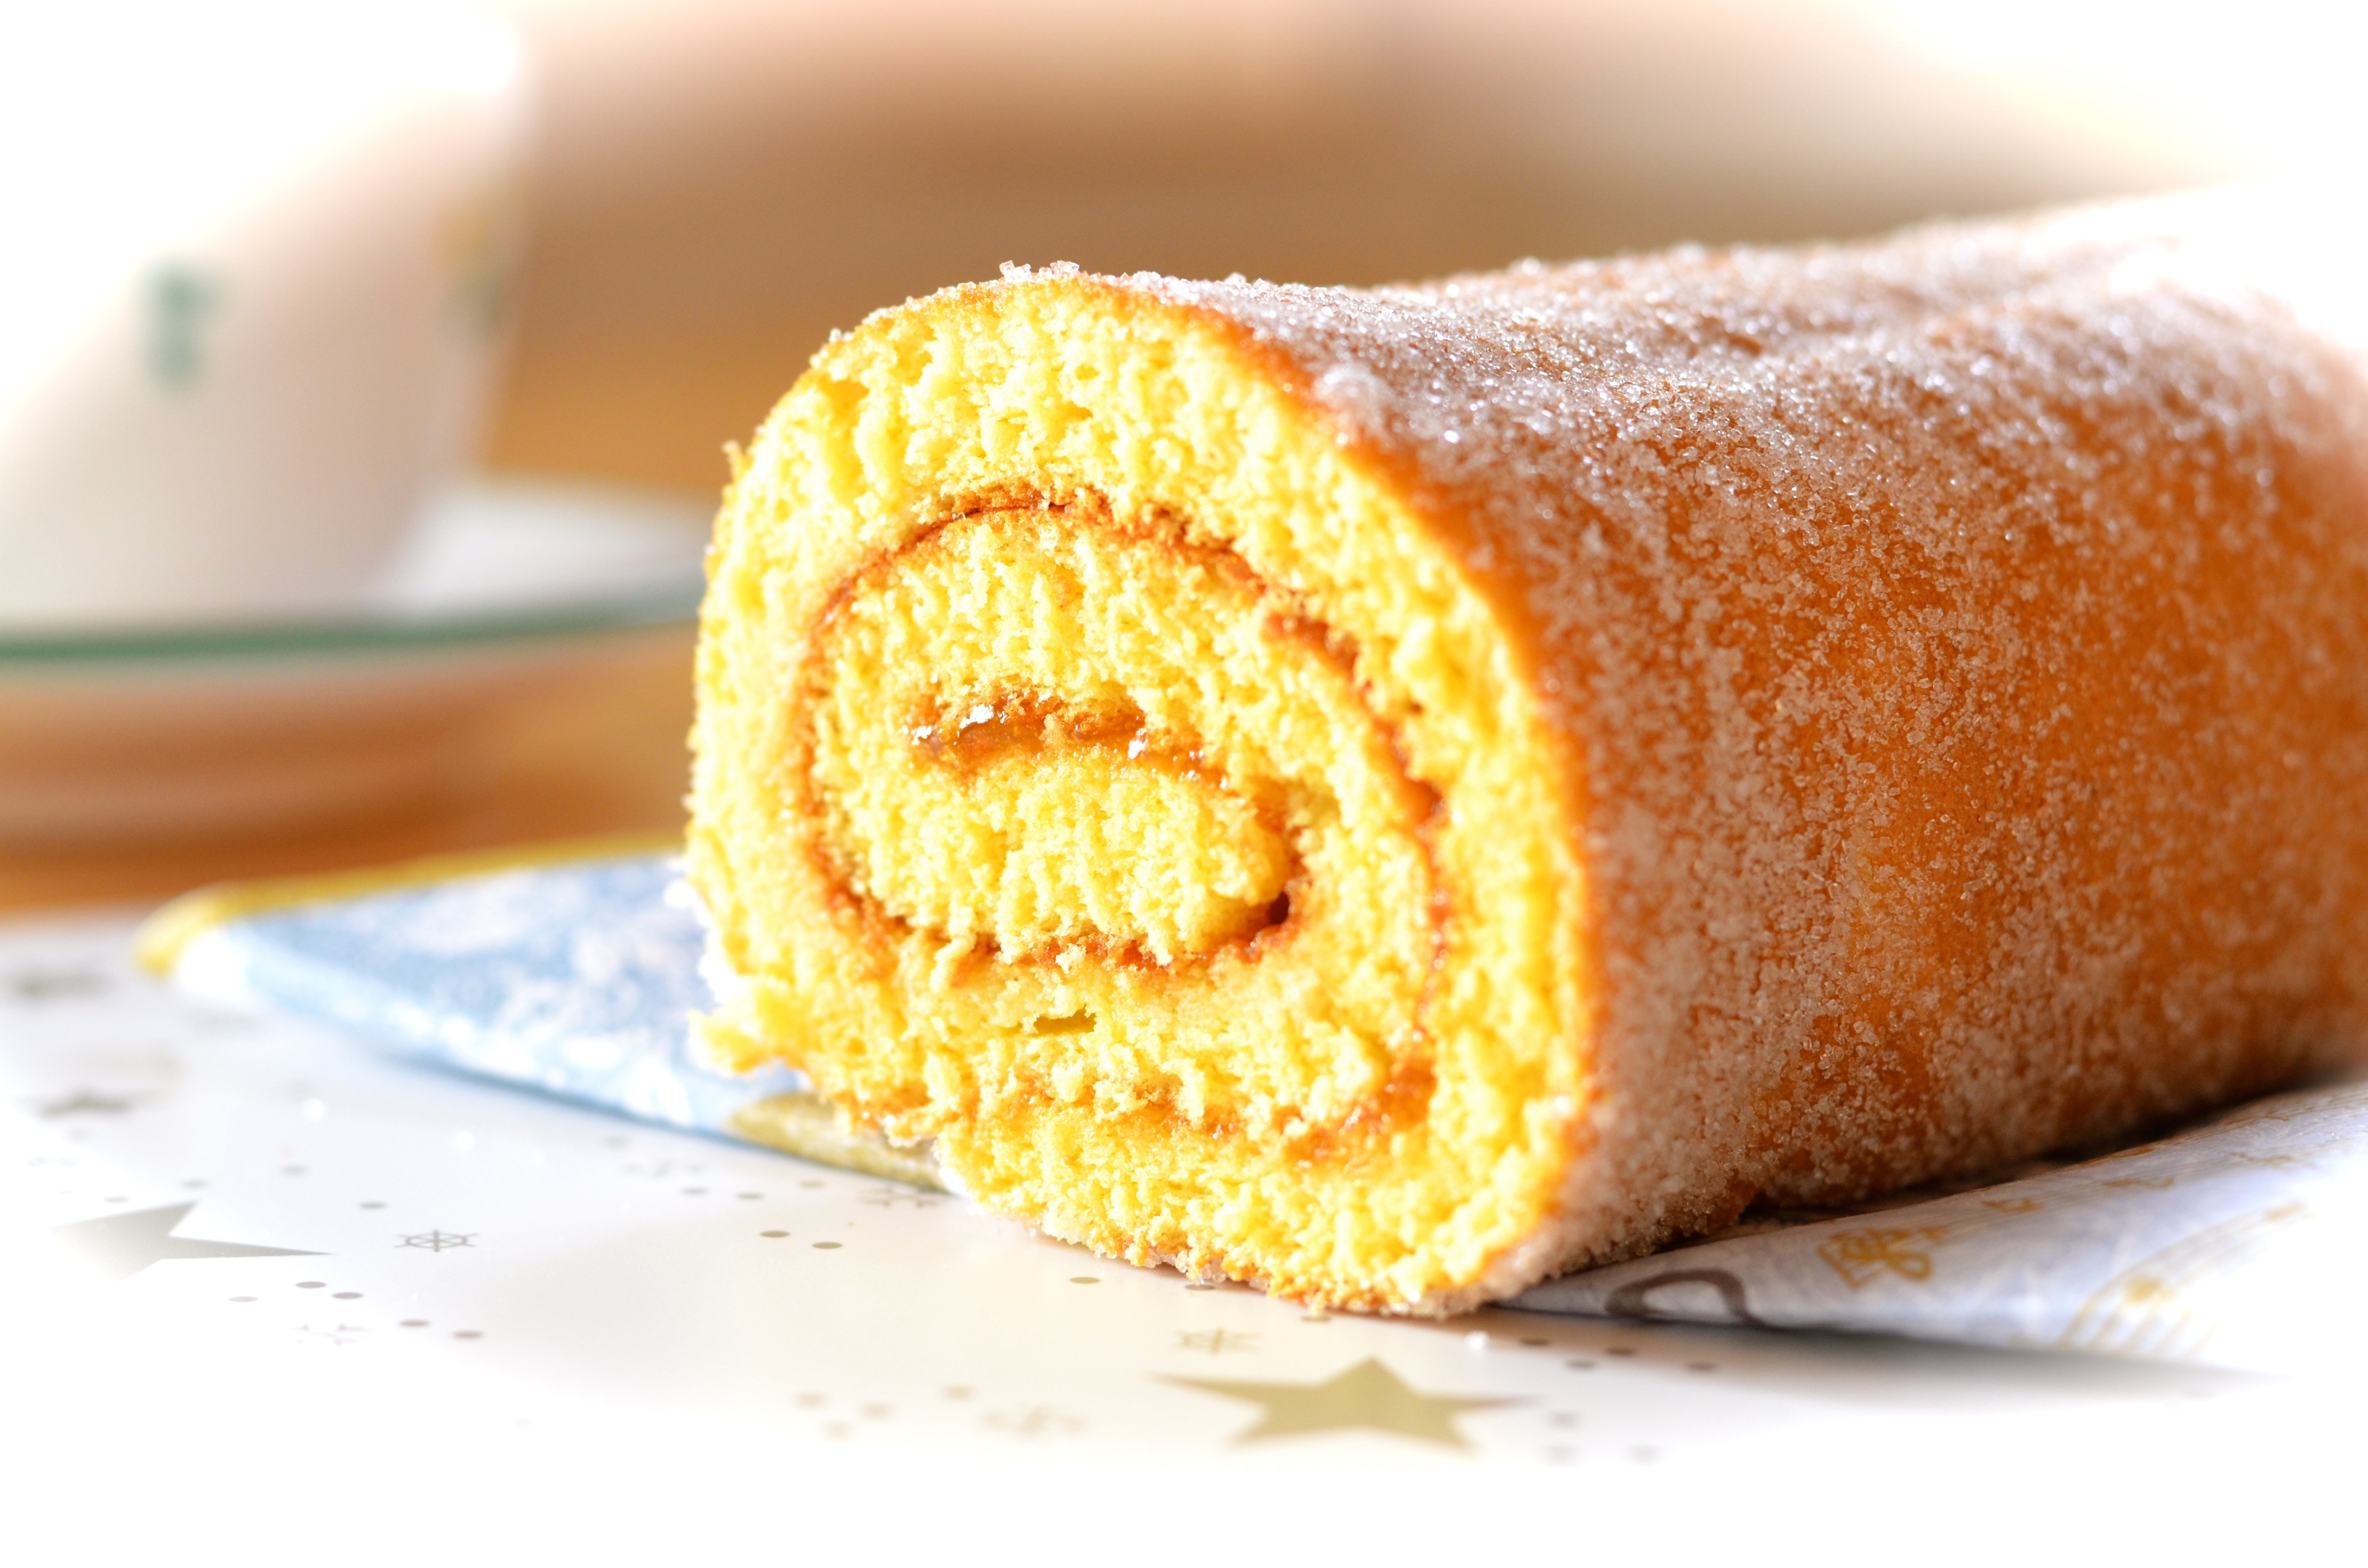
dish, meal, food, produce, breakfast, dessert, cuisine, dough, jam, sugar, baked goods, flavor, coffee and cake